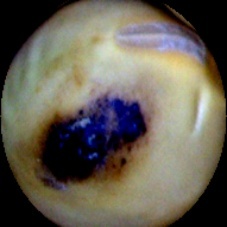
Label: Spotted